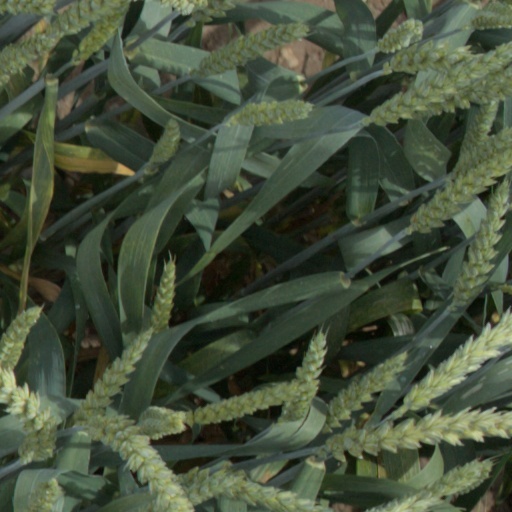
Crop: wheat